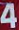
Number: 4